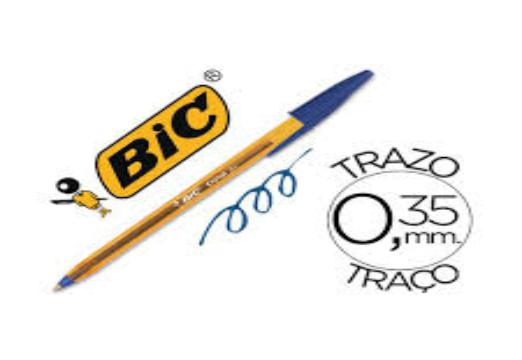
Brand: bic cristal
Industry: Necessities